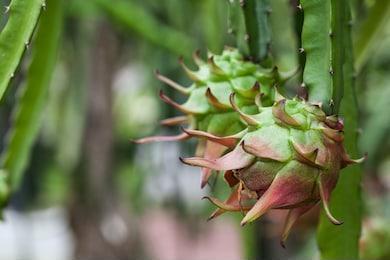
Label: Dragonfruit